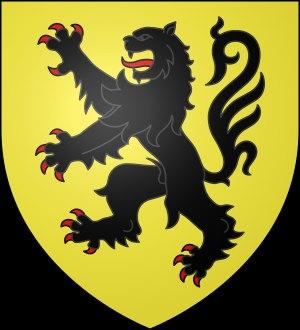
Le comté de Juliers, devenu au XIVᵉ siècle duché de Juliers, est un ancien duché du Saint-Empire romain germanique. Au début du XVᵉ siècle, il fut incorporé dans le Cercle du Bas-Rhin-Westphalie.
Gérard Iᵉʳ, comte dans le pays de Juliers, mort après 1029.
Jean Iᵉʳ d'Avesnes, né à Houffalize, au Luxembourg le 1ᵉʳ mai 1218, mort à Valenciennes le 24 décembre 1257, fut comte héritier du Hainaut. Il était fils de Bouchard d'Avesnes et de Marguerite de Constantinople, comtesse de Flandre et de Hainaut.